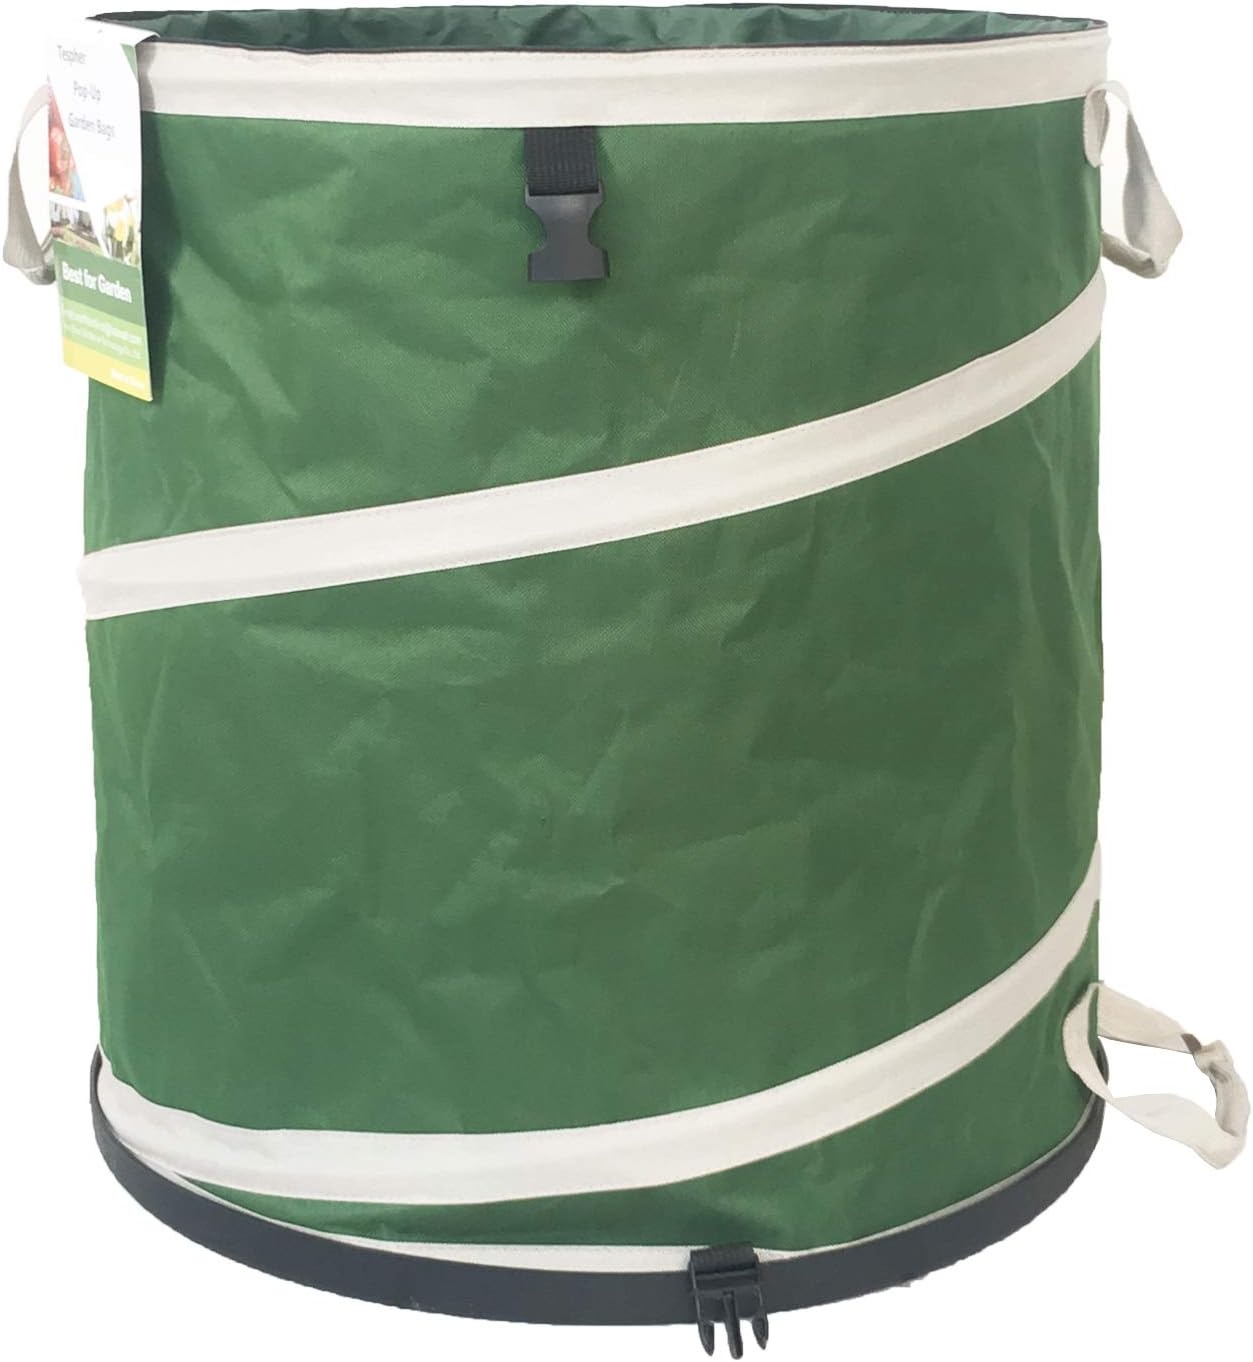
16-Gallon Collapsible Trash Can (16x19 in) Hard-Shell Bottom Yard Garden Bag for Pop-Up Trash Can,Recycling Bin,Yard Waste Container,RV Camping Waste Bin,Laundry Hamper,Lawn Grass,Leaf Bag,Weed Basket
Overview Brand : Tespher Capacity : 16 Gallons Unit Count : 1.0 Count Recommended Uses For Product : Animal Waste, Camping Trash Can, RV Camper Trash Can, Collapsible Garbage Can, Campsite Waste Bin, Outdoor Trash Container, Laundry Clutter Toys Storage Bag, Construction Waste, Heavy Duty Yard Lawn Garden Debris Bag, Industrial Waste, Kitchen Waste Bin, Leaf Bag, Yard Garden Waste Bin, Weeding Bag, Yard Work Bag, Outdoor and Indoor, Recyclable Waste, Yard Waste Animal Waste, Camping Trash Can, RV Camper Trash Can, Collapsible Garbage Can, Campsite Waste Bin, Outdoor Trash Container, Laundry Clutter Toys Storage Bag, Construction… See more Material Feature : Collapsable, Heavy Duty, Pop-Up and Collapsible, Portable, Recyclable, Reusable, Strong and Sturdy Color : Green Material : Canvas, PE, Nylon, Laminated Fabric Item Form : Bag Scent : Unscented Number of Items : 1 About this item Canvas, PE, Nylon Imported S-size, 16 Gallon Collapsible Trash Can with Solid Bottom, Diameter 16 inches, Height 19 inches, Collapsible Yard Garden Bag with Gardening Gloves: Hard bottom collapsible leaf bag, You can drag it; Lawn garden bag is made from rip-resistant PE coated canvas; Multi-use yard bag for leaf bag,weeds bag,yard waste bag,camping trash can,RV trash container,kitchen waste bin,pop-up recycling bin; Plastic bottom collapsible garden bag W/ top drawstring cover; it's makes yard waste clean-up a cinch Portable Collapsible Camping Trash Can, Hard Plastic Bottom Garden Leaf Bag with Drainage Holes, Reusable Heavy Duty Yard Waste Bag: Pop-up garden bag is made from laminated fabric with reinforced sewing; Collapsible leaf bin has hard-shell bottom, you can drag it when it full filled; You will have less stress on yard garden jobs; Collapsible pop-up recycle bin, leaf bag can pop-up to upright rigidly in seconds and stay open; You can fold it to compact size and lock it by snaplock buckles Well-Made, Reusable, Plastic Solid Bottom Leaf Bag with Top Drawstring Cover, Lawn Garden Waste Bag with 4 Reinforced Handles, Very Handy: Pop-up garden bag is made from strong canvas fabric; It's great for yard waste bag,gardening waste bag,camping waste bin,pop-up recycle bin; Collapsible trash can has top drawstring cover; It's helpful when you use it in the windy day; Fit for camping trash can,collapsible garbage can,rv waste bin,camping trash container,laundry bag,household storage bag 4-Size Select, Outdoor Collapsible Garbage Can, Multi-Purpose Lawn Garden Bag for Yard Debris Bag, Reusable Yard Waste Bag: When the leaves aren't falling, collapsible garden bag is still work; Simply wipe clean and use it for pop-up recycling bin,camping waste bin,rv trash can,collapsible laundry hamper,camping waste bag,camper van trash container,collapsible waste container,shopping bag,anything else you want to tidy out; Pull-up the drawstring cover conveniently, everything's out of sight Decent Design, Light-Weight, Versatile Yard Garden Bag for Indoor Outdoor with Top Drawtring Cover: Collapsible garden bag is great for leaf bag,yard debris bag,yard waste bag,lawn grass clippings bag,plants clippings bag,weeds bag,garden hedge trimmings bag; it's great for collapsible trash can,pop-up garbage can,moving house bag,collapsible laundry hamper,pop-up recycle bin,RV camping waste bin,campsite waste bag,camping equipment/goods/gear storage bag; It's a must have for garden lover & you Package Included 1x 16 Gallon (16x19 in) Pop-Up Collapsible Yard Garden Bag with 1 Pair Coated Waterproof Gardening Gloves: Multi-use collapsible trash can fit for dormitory,laundry room,garage,kitchen,home office; It's great for kitchen waste bin,outdoor trash container,pop-up recycling bin,collapsible laundry hamper,festival ornament storage bag,christmas decors storage bag,yard work Bag,garden landscaping bag; Just send us email if you have any concerns, We will response within 48 hours
Brand: TespherCreationsforYardWorkLawnsCarePatioGardeningOutdoorCampingandRVTrips
Category: Home & Garden > Household Supplies > Waste Containment > Trash Cans & Wastebaskets > Trash Cans